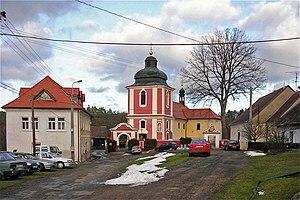
Ctiboř est une commune du district de Benešov, dans la région de Bohême-Centrale, en Tchéquie. Sa population s'élevait à 150 habitants en 2020.